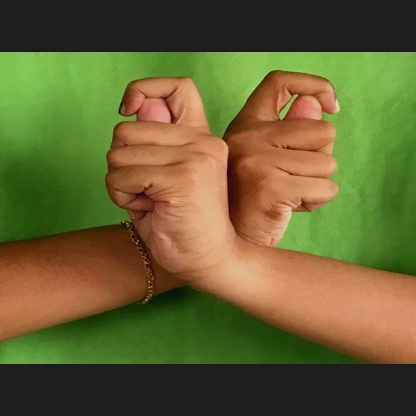
Mudra: Berunda